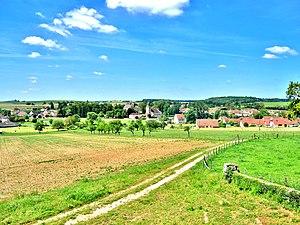
Panorama depuis la grotte-chapelle-belvédère. Frasne-le-Château. Haute-Saône
Frasne-le-Château est une commune française située dans le département de la Haute-Saône, en région Bourgogne-Franche-Comté.